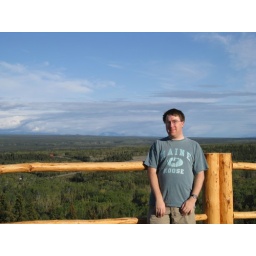
Me standing in front of a fence at a viewing platform behind the Copper River Princess Lodge.